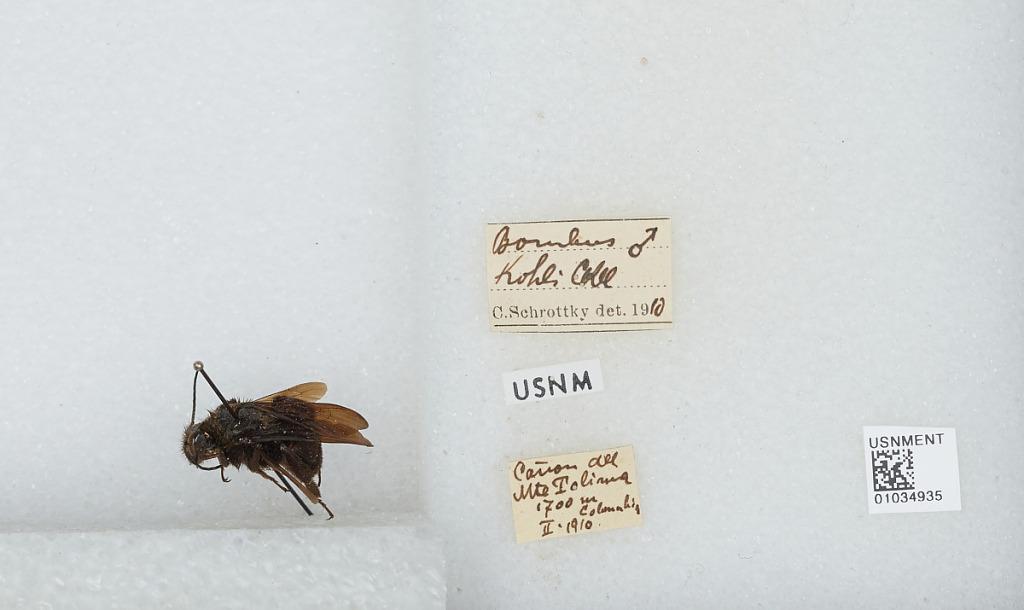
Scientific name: Bombus (Fervidobombus) morio (Swederus)
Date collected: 1910-2-
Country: Colombia
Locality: Canon del Mte Iclimia
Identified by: Schrottky, C.